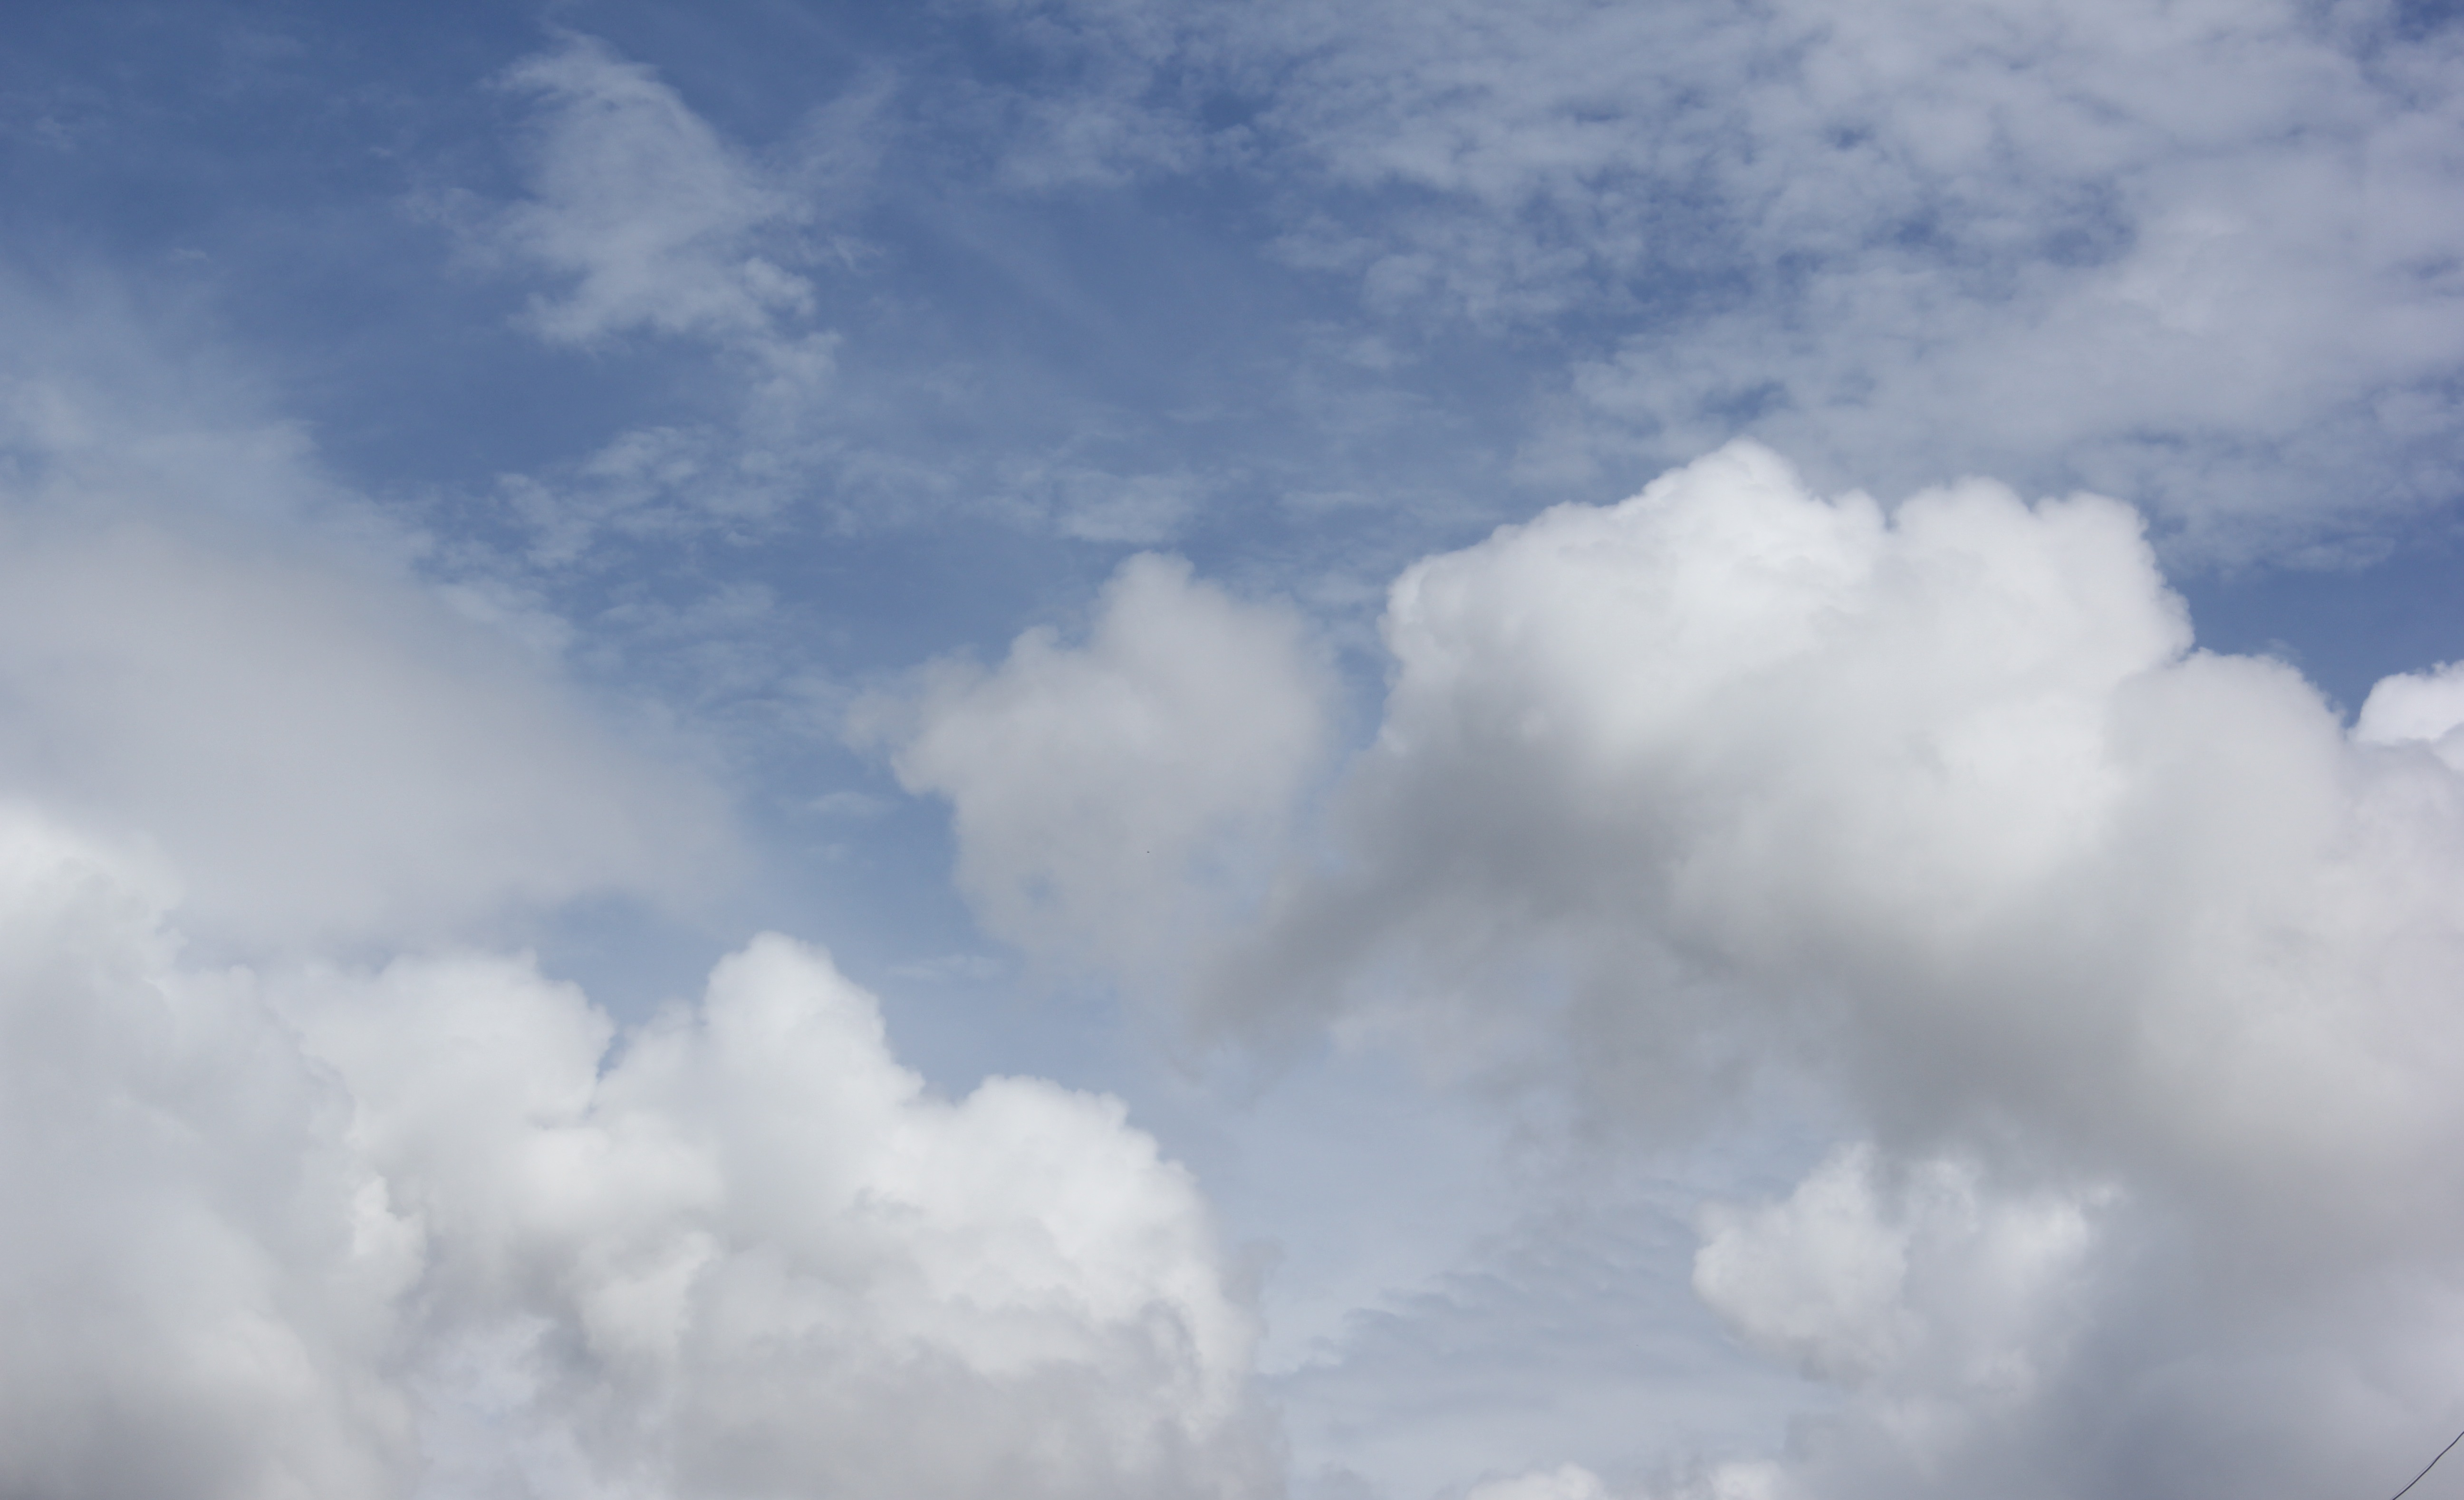
Cloud type: Altostratus